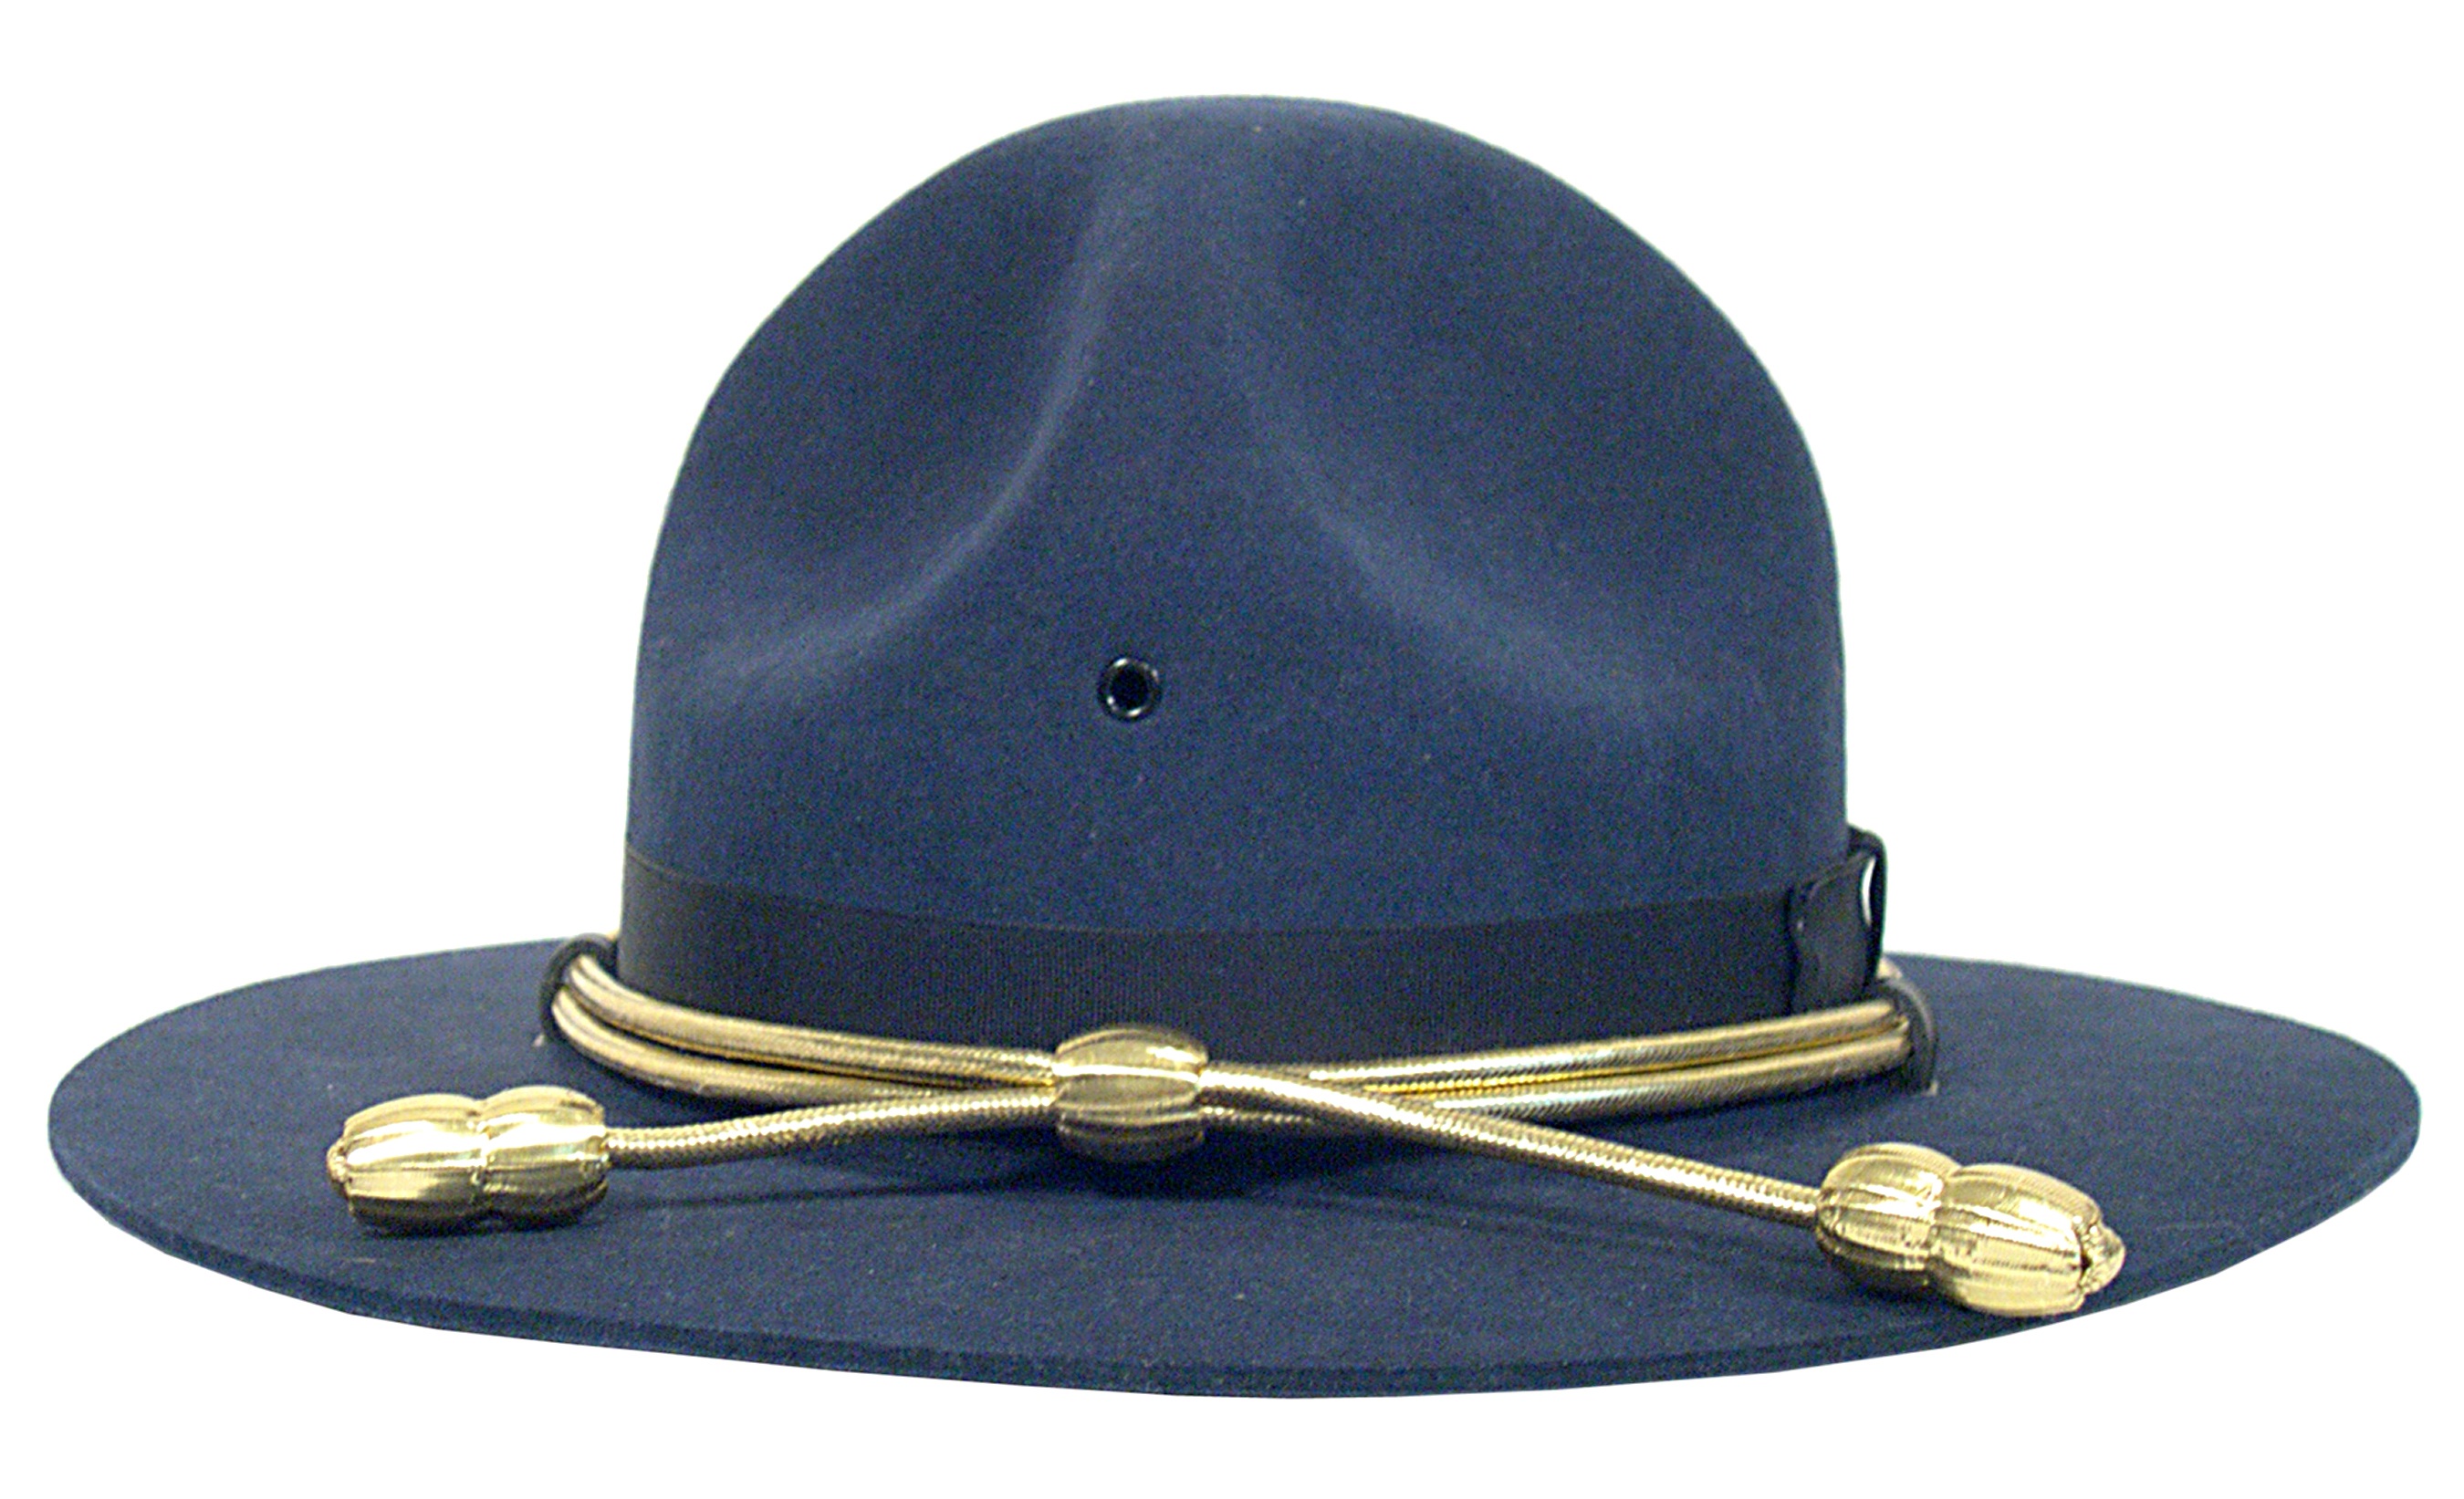
man, hat, clothing, headgear, baseball cap, canada, cap, canadian, police, uniform, royal, costume, leader, traditional, guide, officer, mountie, authority, felt, cowboy hat, fashion accessory, hard hat, costume hat, costume accessory